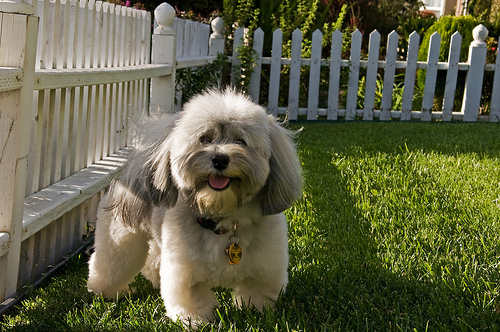
Animal: dog
Breed: havanese